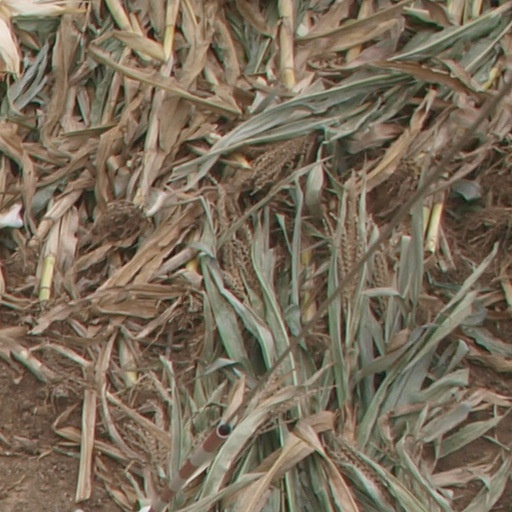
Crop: maize; corn